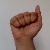
The image shows a hand gesture representing the letter 'A' in Indian Sign Language.